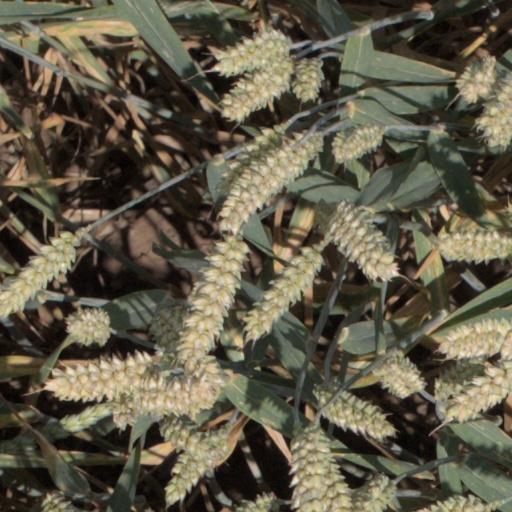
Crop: wheat